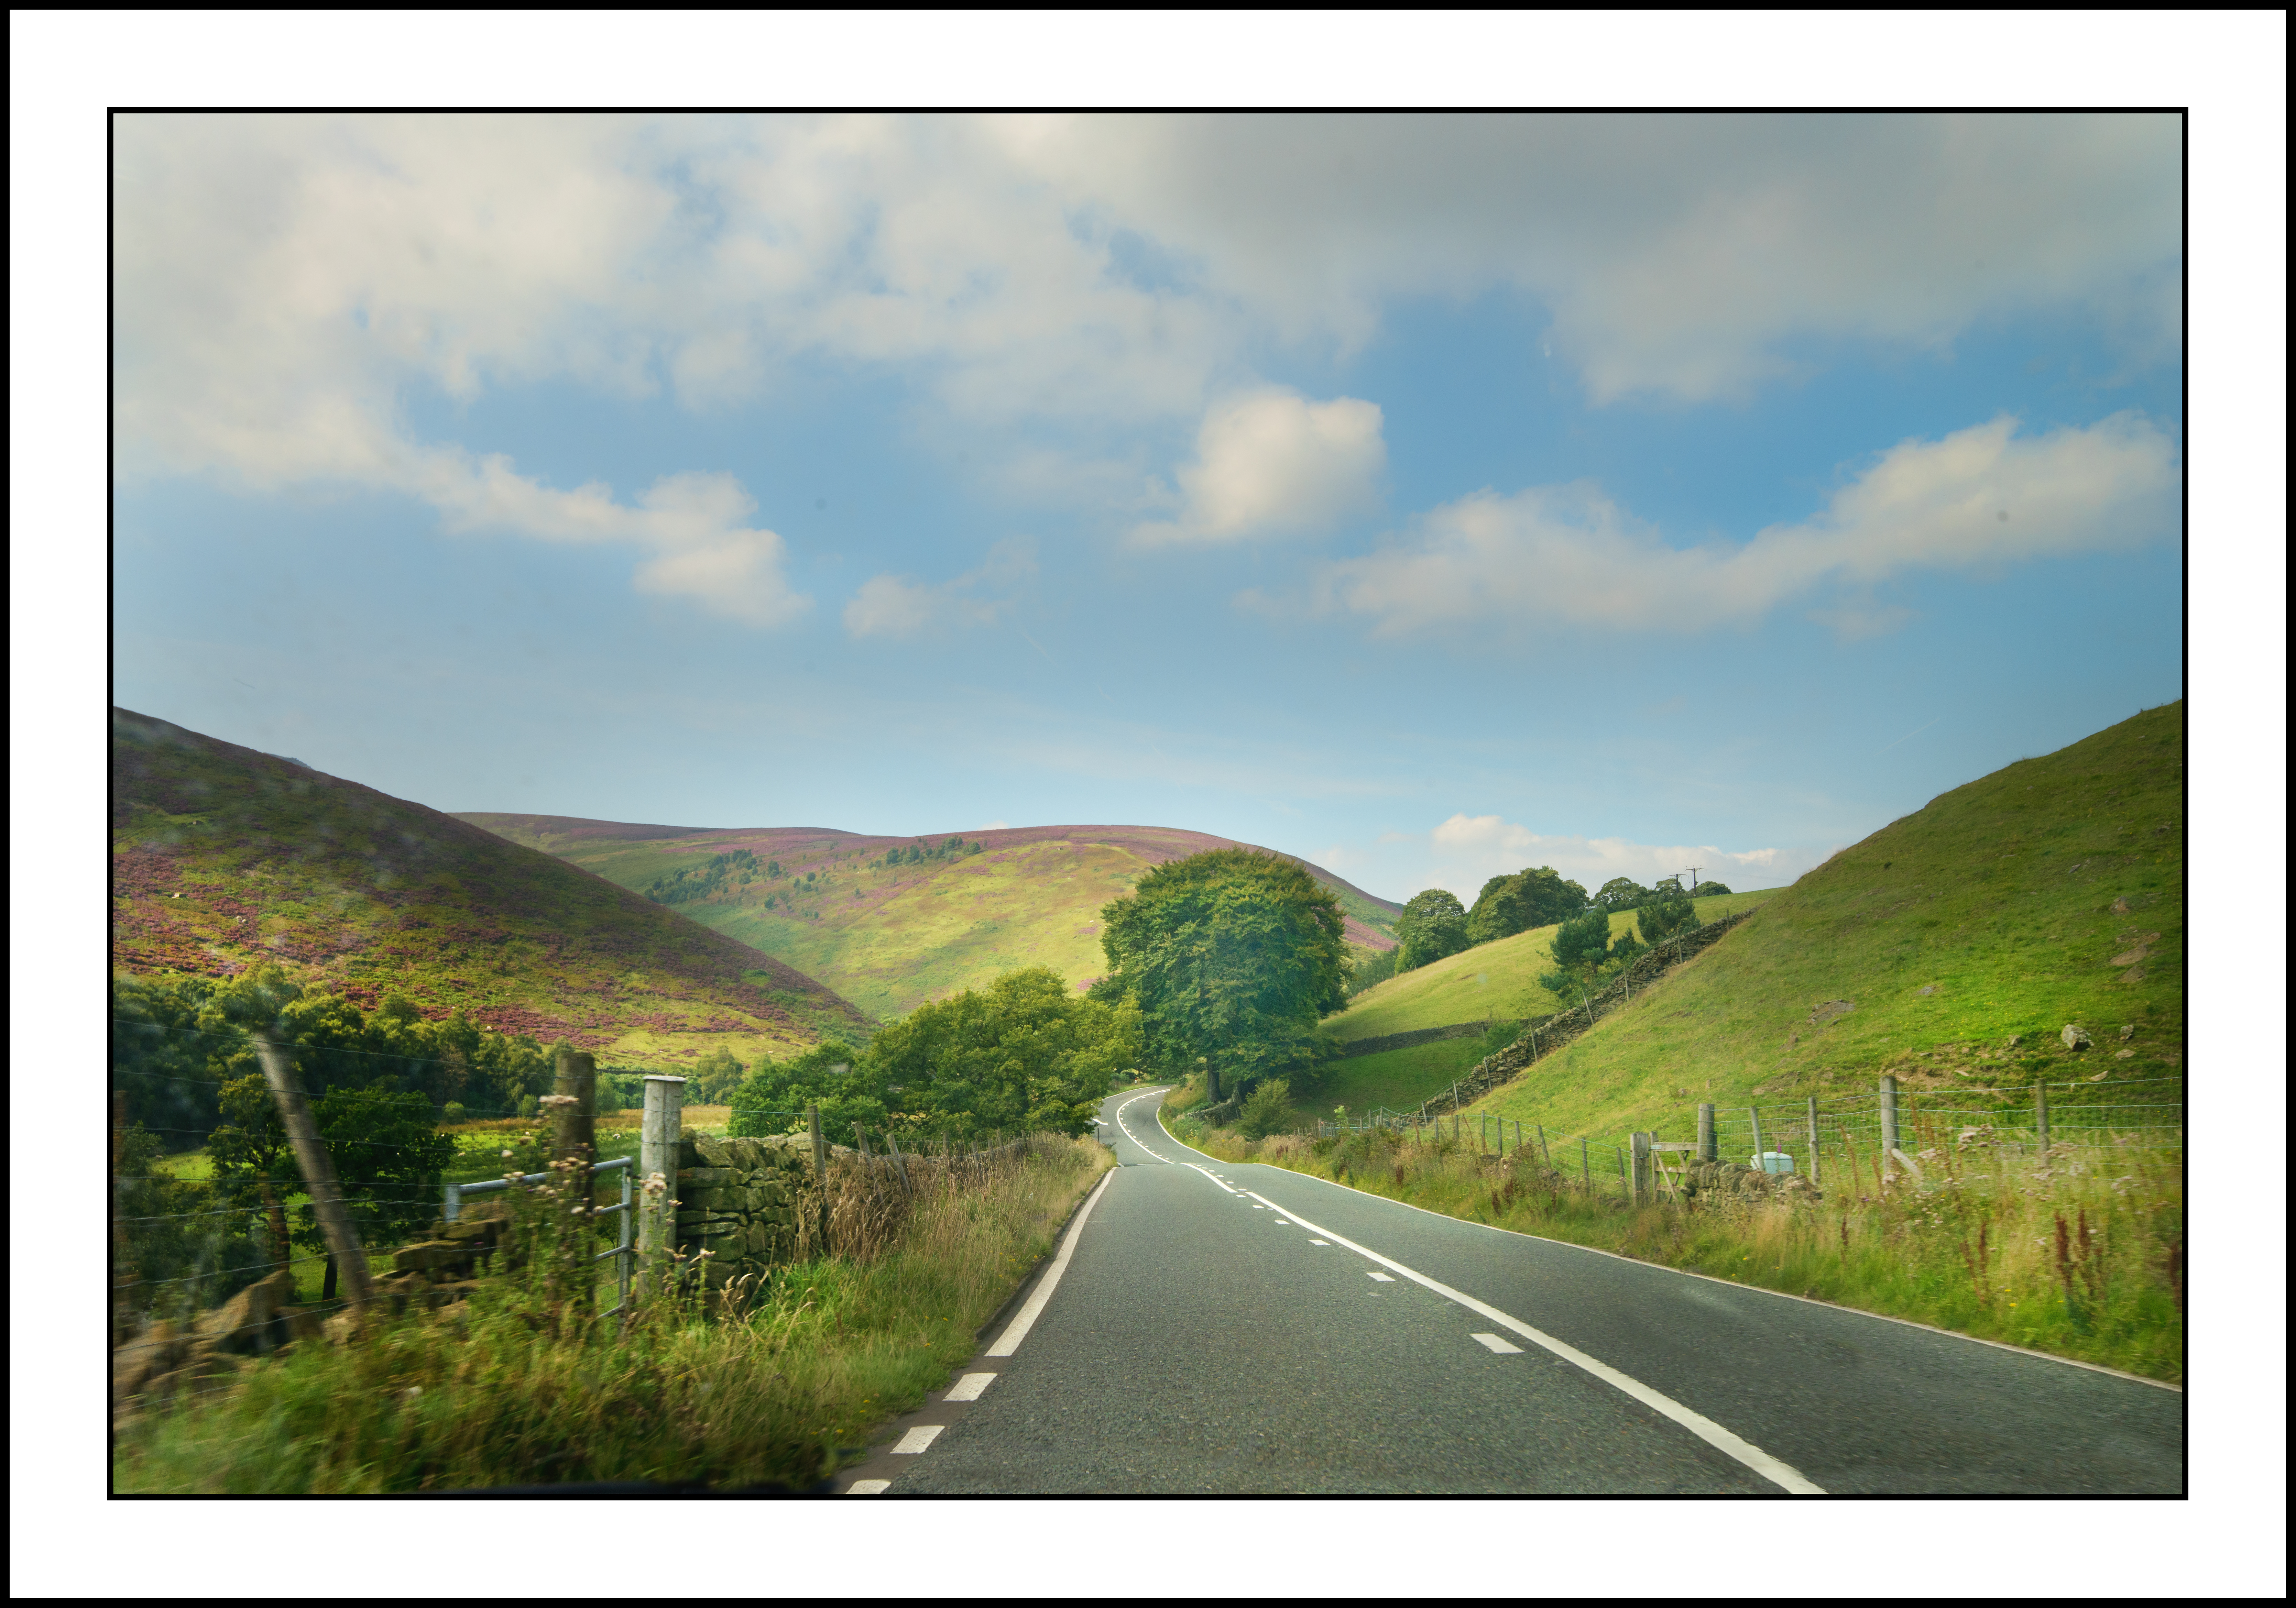
landscape, nature, horizon, sky, road, car, meadow, prairie, hill, valley, mountain range, panorama, dslr, park, nikon, plain, hills, national, mountains, grassland, plateau, derbyshire, peakdistrict